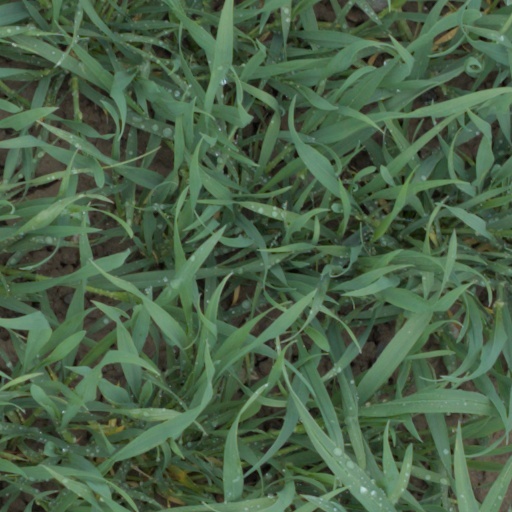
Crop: wheat